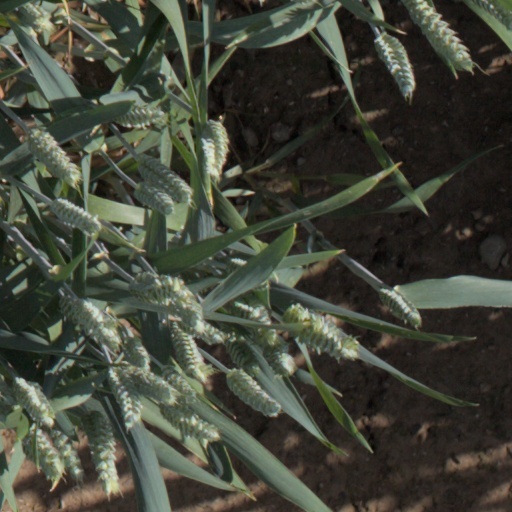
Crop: wheat